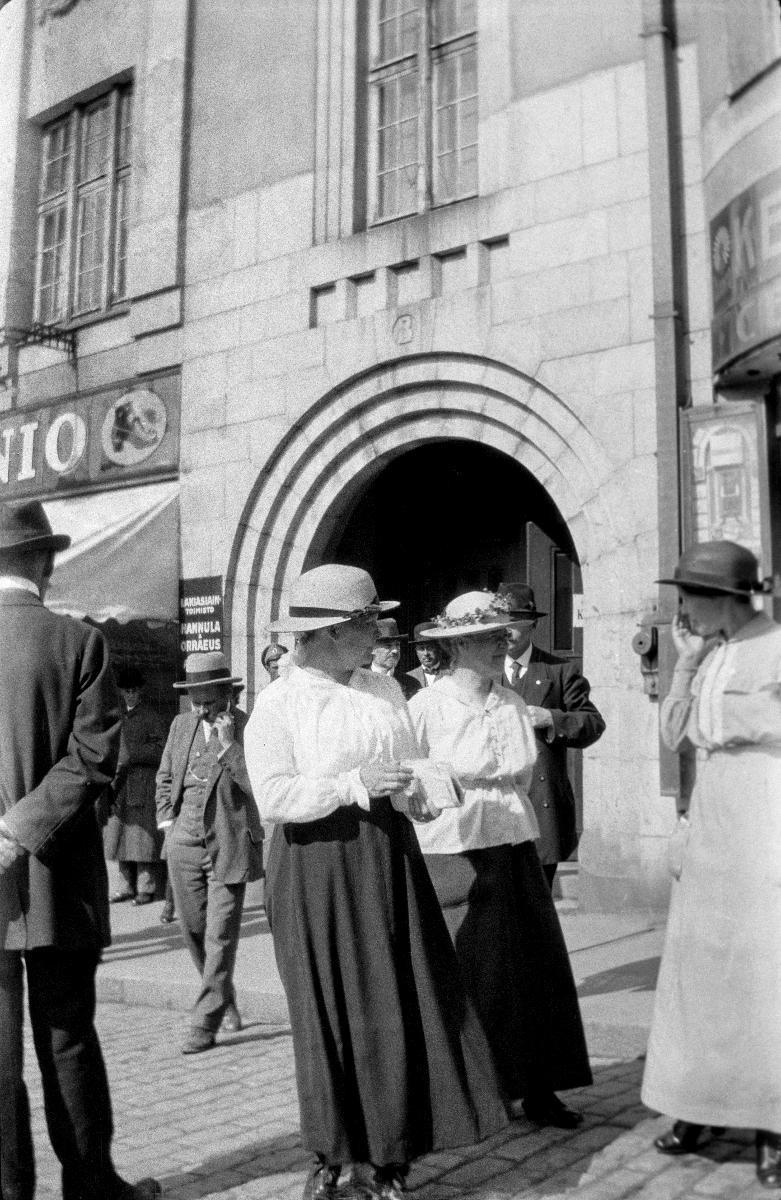
Eduskuntatalon ovella 29.8.1917
At the door of the Parliament 29.8.1917
sisällön kuvaus: Sosiaalidemokraatteja Eduskuntatalon edessä Helsingissä 29.8.1917. content description: Social democrats outside the Parliament house in Helsinki 29.8.1917.
Kuvaaja: Kivekäs, Matti, kuvaaja
Vuosi: 1917
Paikka: Suomi; Suomi, Uusimaa, Helsinki
Aiheet: politiikka; itsenäistyminen (valtiot); eduskunta (parlamentit); sosiaalidemokraattiset puolueet; politics; becoming independent (states and communities); parliament; social democrats; doors; social democratic parties; politik; självständighetsprocess (stater); riksdagen; socialdemokratiska partier